Sarah Purser

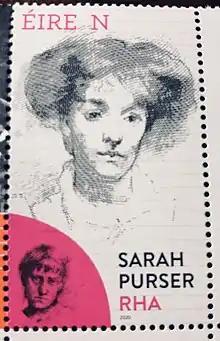
Sarah Purser Commemorative Stamp 2020

Purser was born in Kingstown (now Dún Laoghaire) in County Dublin, and raised in Dungarvan, County Waterford. She was one of the numerous children of Benjamin Purser, a prosperous flour miller and brewer, and his wife Anne Mallet. She was related to Sir Frederic W. Burton, who was a son of Hannah Mallet. The Purser family had come to Ireland from Gloucestershire in the eighteenth century. Two of her brothers, John and Louis, became professors at Trinity College Dublin. Her niece, Olive Purser, daughter of her brother Alfred, was the first woman scholar in TCD.